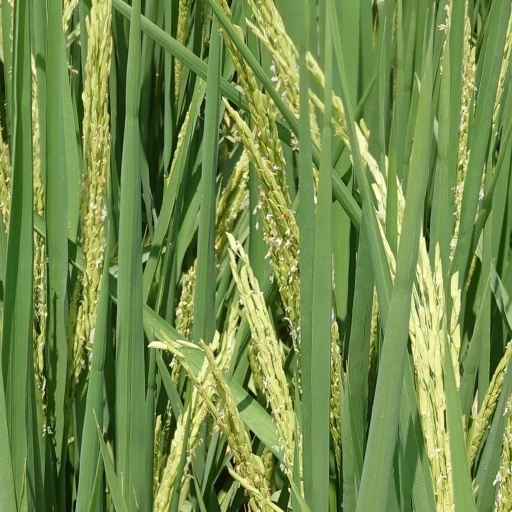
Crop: rice